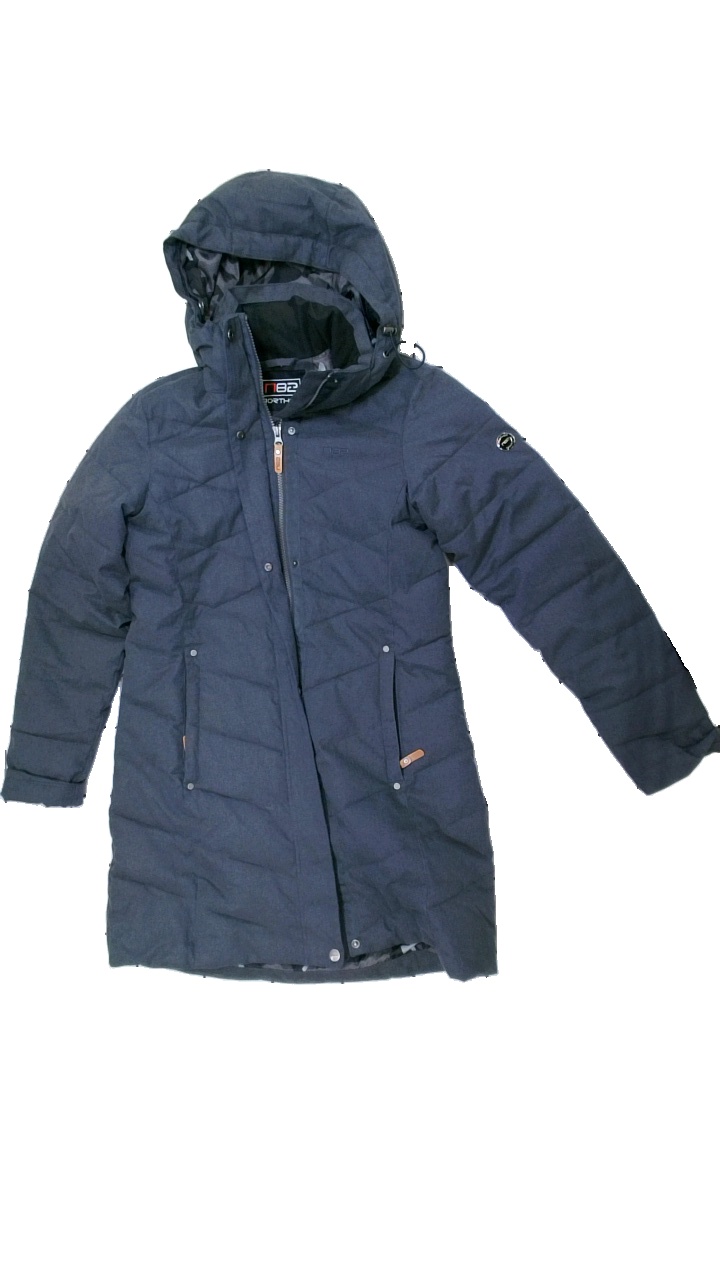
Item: Winter Jacket (Ladies)
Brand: North 82
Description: grey winter jacket
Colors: Grey
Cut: Regular
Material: Unknown
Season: Winter
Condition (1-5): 3
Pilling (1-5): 5
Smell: Major
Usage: Energy Recovery
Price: <50